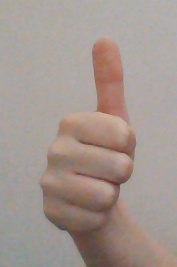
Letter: aleff